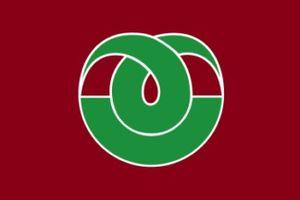
Matsuzaki est un bourg du district de Kamo, situé dans la préfecture de Shizuoka, au Japon.